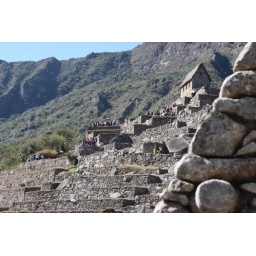
Later in the day the amount of tourists increase. The roof of the upper house was renewed.